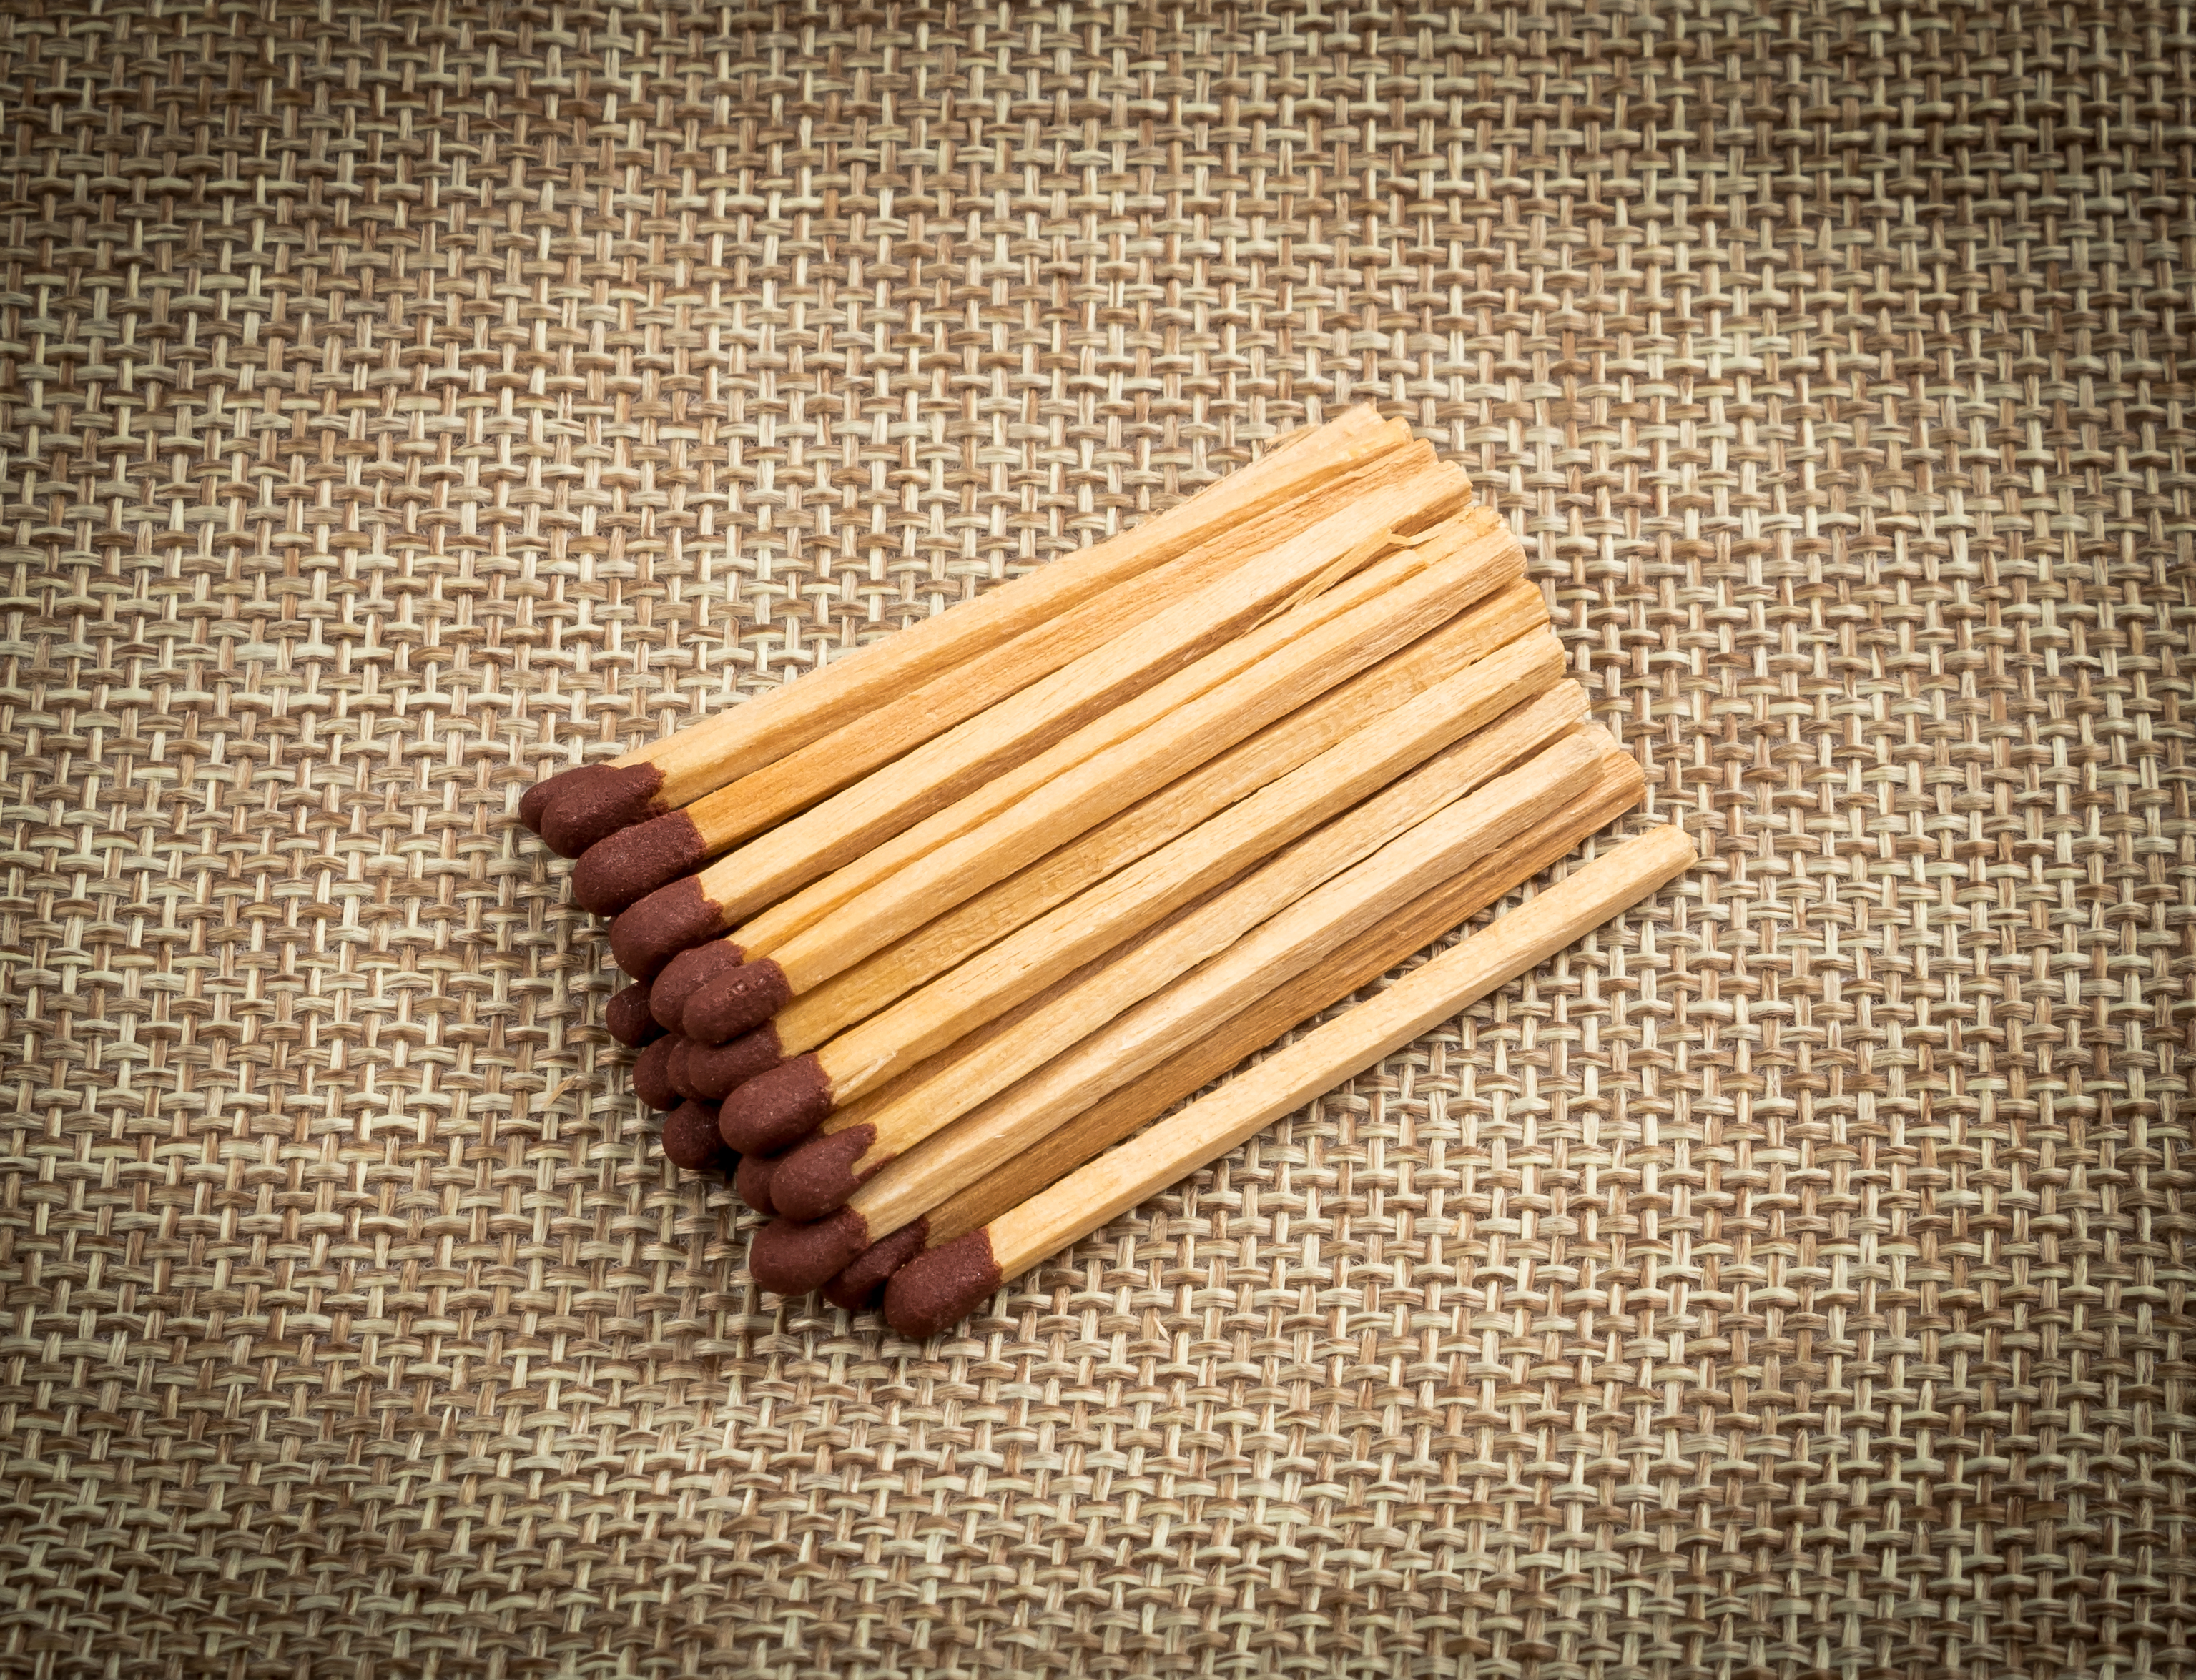
allumette, brown, burn, burnt, caution, chlorate, circle, collection, combustible, danger, dangerous, energy, explosion, fire, flame, flammable, flare, fragile, group, gunpowder, heat, hot, kitchen, light, lit, match, matchbox, matches, matchstick, object, orange, risk, safety, security, shot, smoke, sparks, staked, stick, sticks, sulfur, warm, yellow, wood, chopsticks